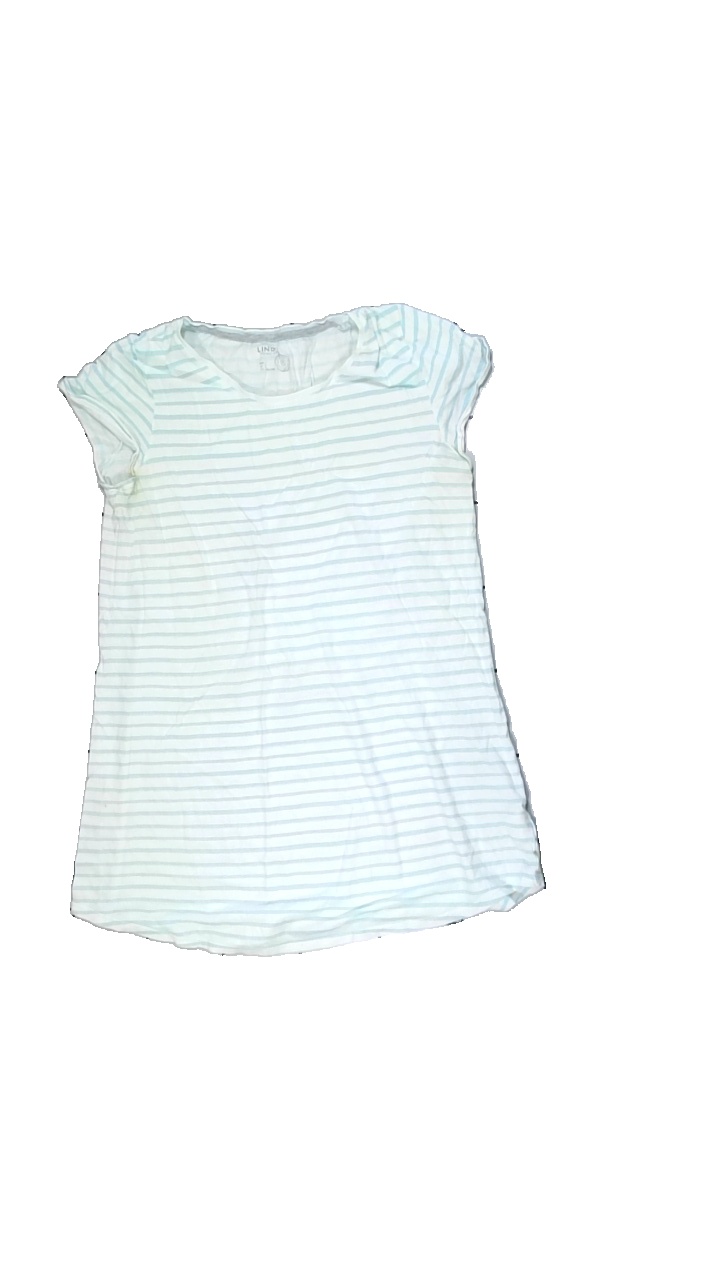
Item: Top (Ladies)
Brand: Lindex
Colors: Blue, White
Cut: Loose
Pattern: Striped
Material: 58% cotton 42% nylon
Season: All
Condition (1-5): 2
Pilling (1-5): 4
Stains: Major
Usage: Export
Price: <50